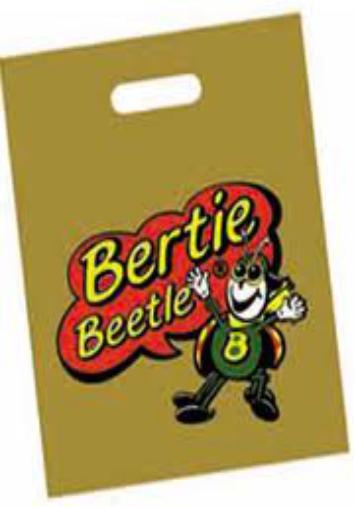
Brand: Bertie Beetle
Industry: Food